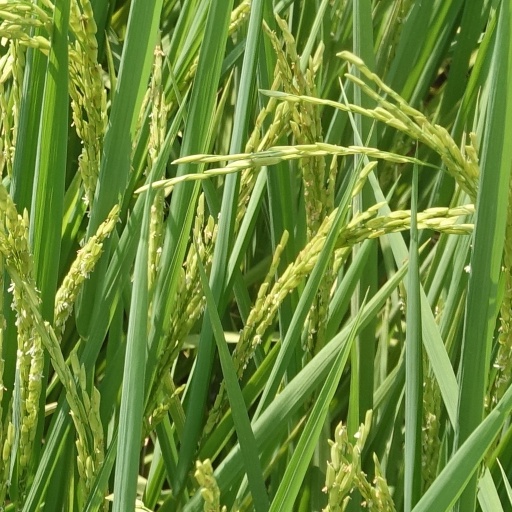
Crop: rice